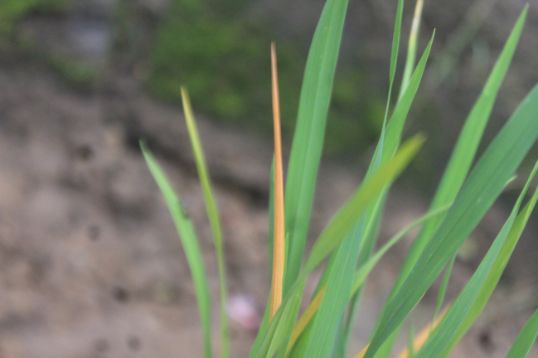
Disease: Tungro